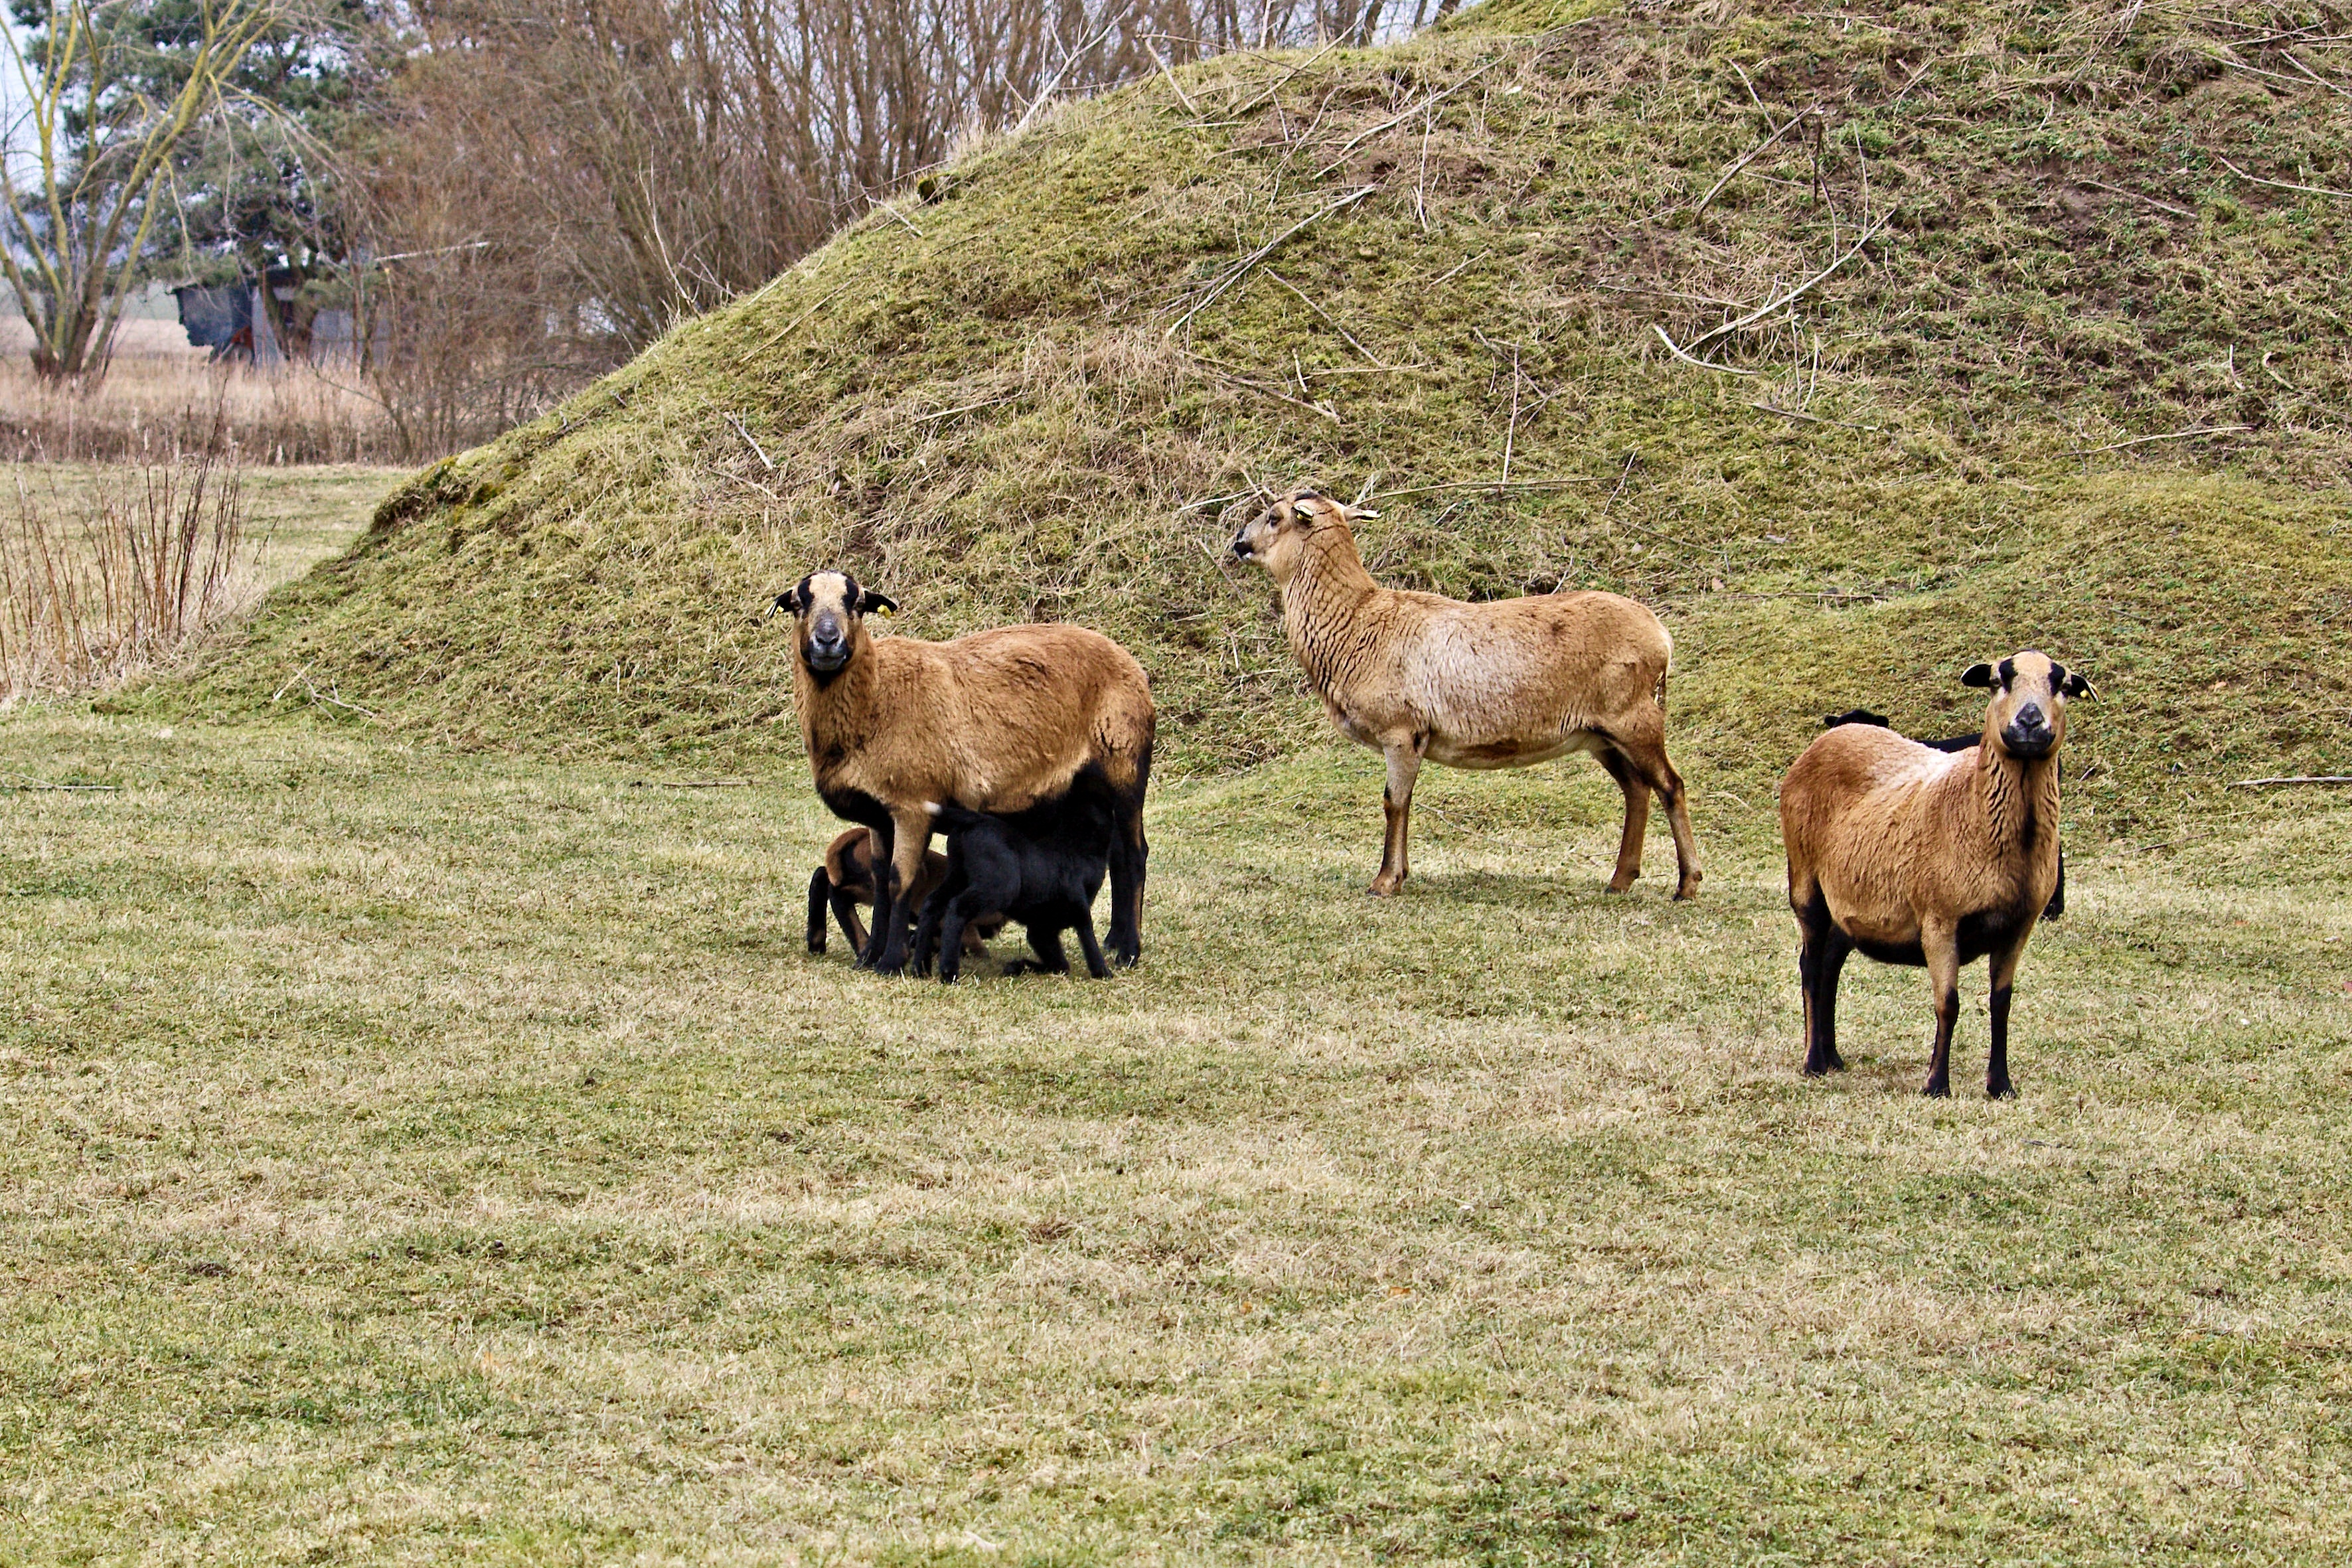
grass, farm, meadow, prairie, wildlife, herd, pasture, grazing, livestock, sheep, mammal, wool, fauna, grassland, vertebrate, sheeps, rural area